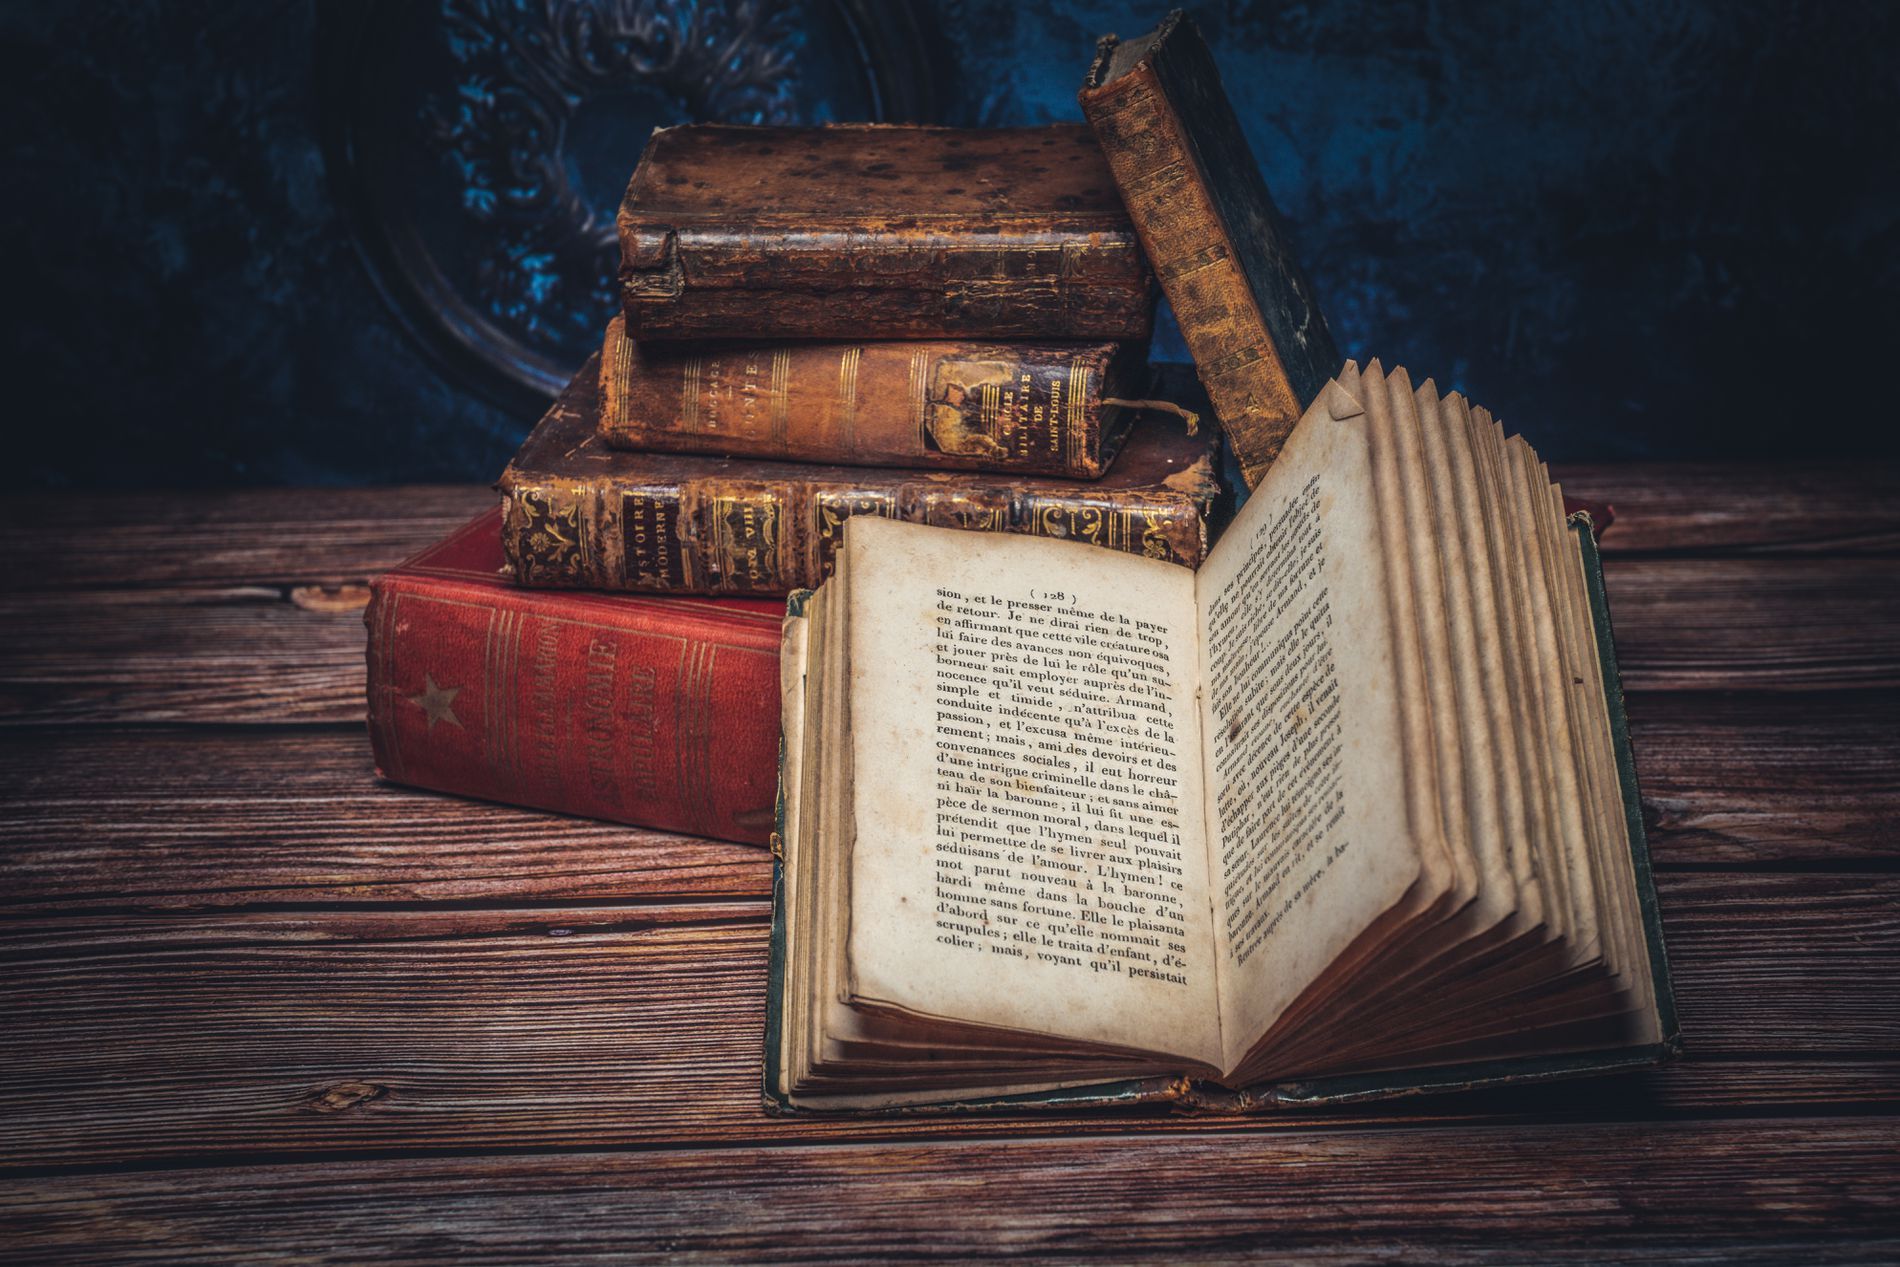
Timeless knowledge
A collection of antique books laid on a wooden surface. The open book in the foreground is the main subject with its yellow aged pages. Behind it there are several closed ancient books stacked on top of each other. Their old ornate covers gives a vintage feel. The wooden surface and dark background enhance the rustic historical feeling .
close-up shot taken from a slightly elevated angle. The focus of the lighting brings the open book in foreground into sharp focus, while the background books are slightly blurred, drawing attention to the main subject. The soft lighting enhances the vintage and warm tone of the composition giving the scene a sense of nostalgia.
Labels: Book, Publication, Furniture, Novel, Wood, Hardwood, Stained Wood, Dynamite, Weapon, Indoors, Library, Background, books
Camera: SONY ILCE-7RM3
Lens: Voigtlander APO-LANTHAR 50mm F2 Aspherical
Aperture: F10
Exposure: 1/160 sec
ISO: 100
Focal length: 50.0 mm